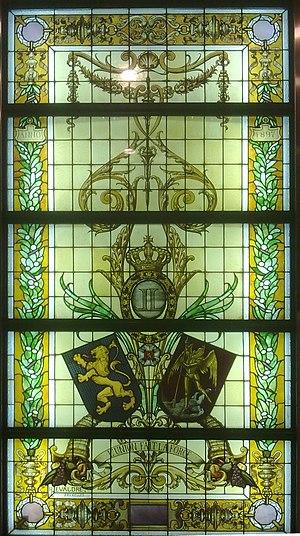
Vitrail avec le monogramme du Roi Léopold et l'écusson belge et de la Ville de Bruxelles. Réalisé par Raphael EVALDRE. photographié au niveau du quai de la Gare du Luxembourg à Bruxelles en 2014.
Raphaël Évaldre fut le principal maître-verrier actif à Bruxelles durant la période Art nouveau.
La gare de Bruxelles-Luxembourg, anciennement dite notamment « Bruxelles Quartier-Léopold », est une gare ferroviaire belge des lignes 161 et 161A située à Ixelles, place du Luxembourg, près de l'Espace Léopold du Parlement européen, dans le quartier Léopold de la ville de Bruxelles.